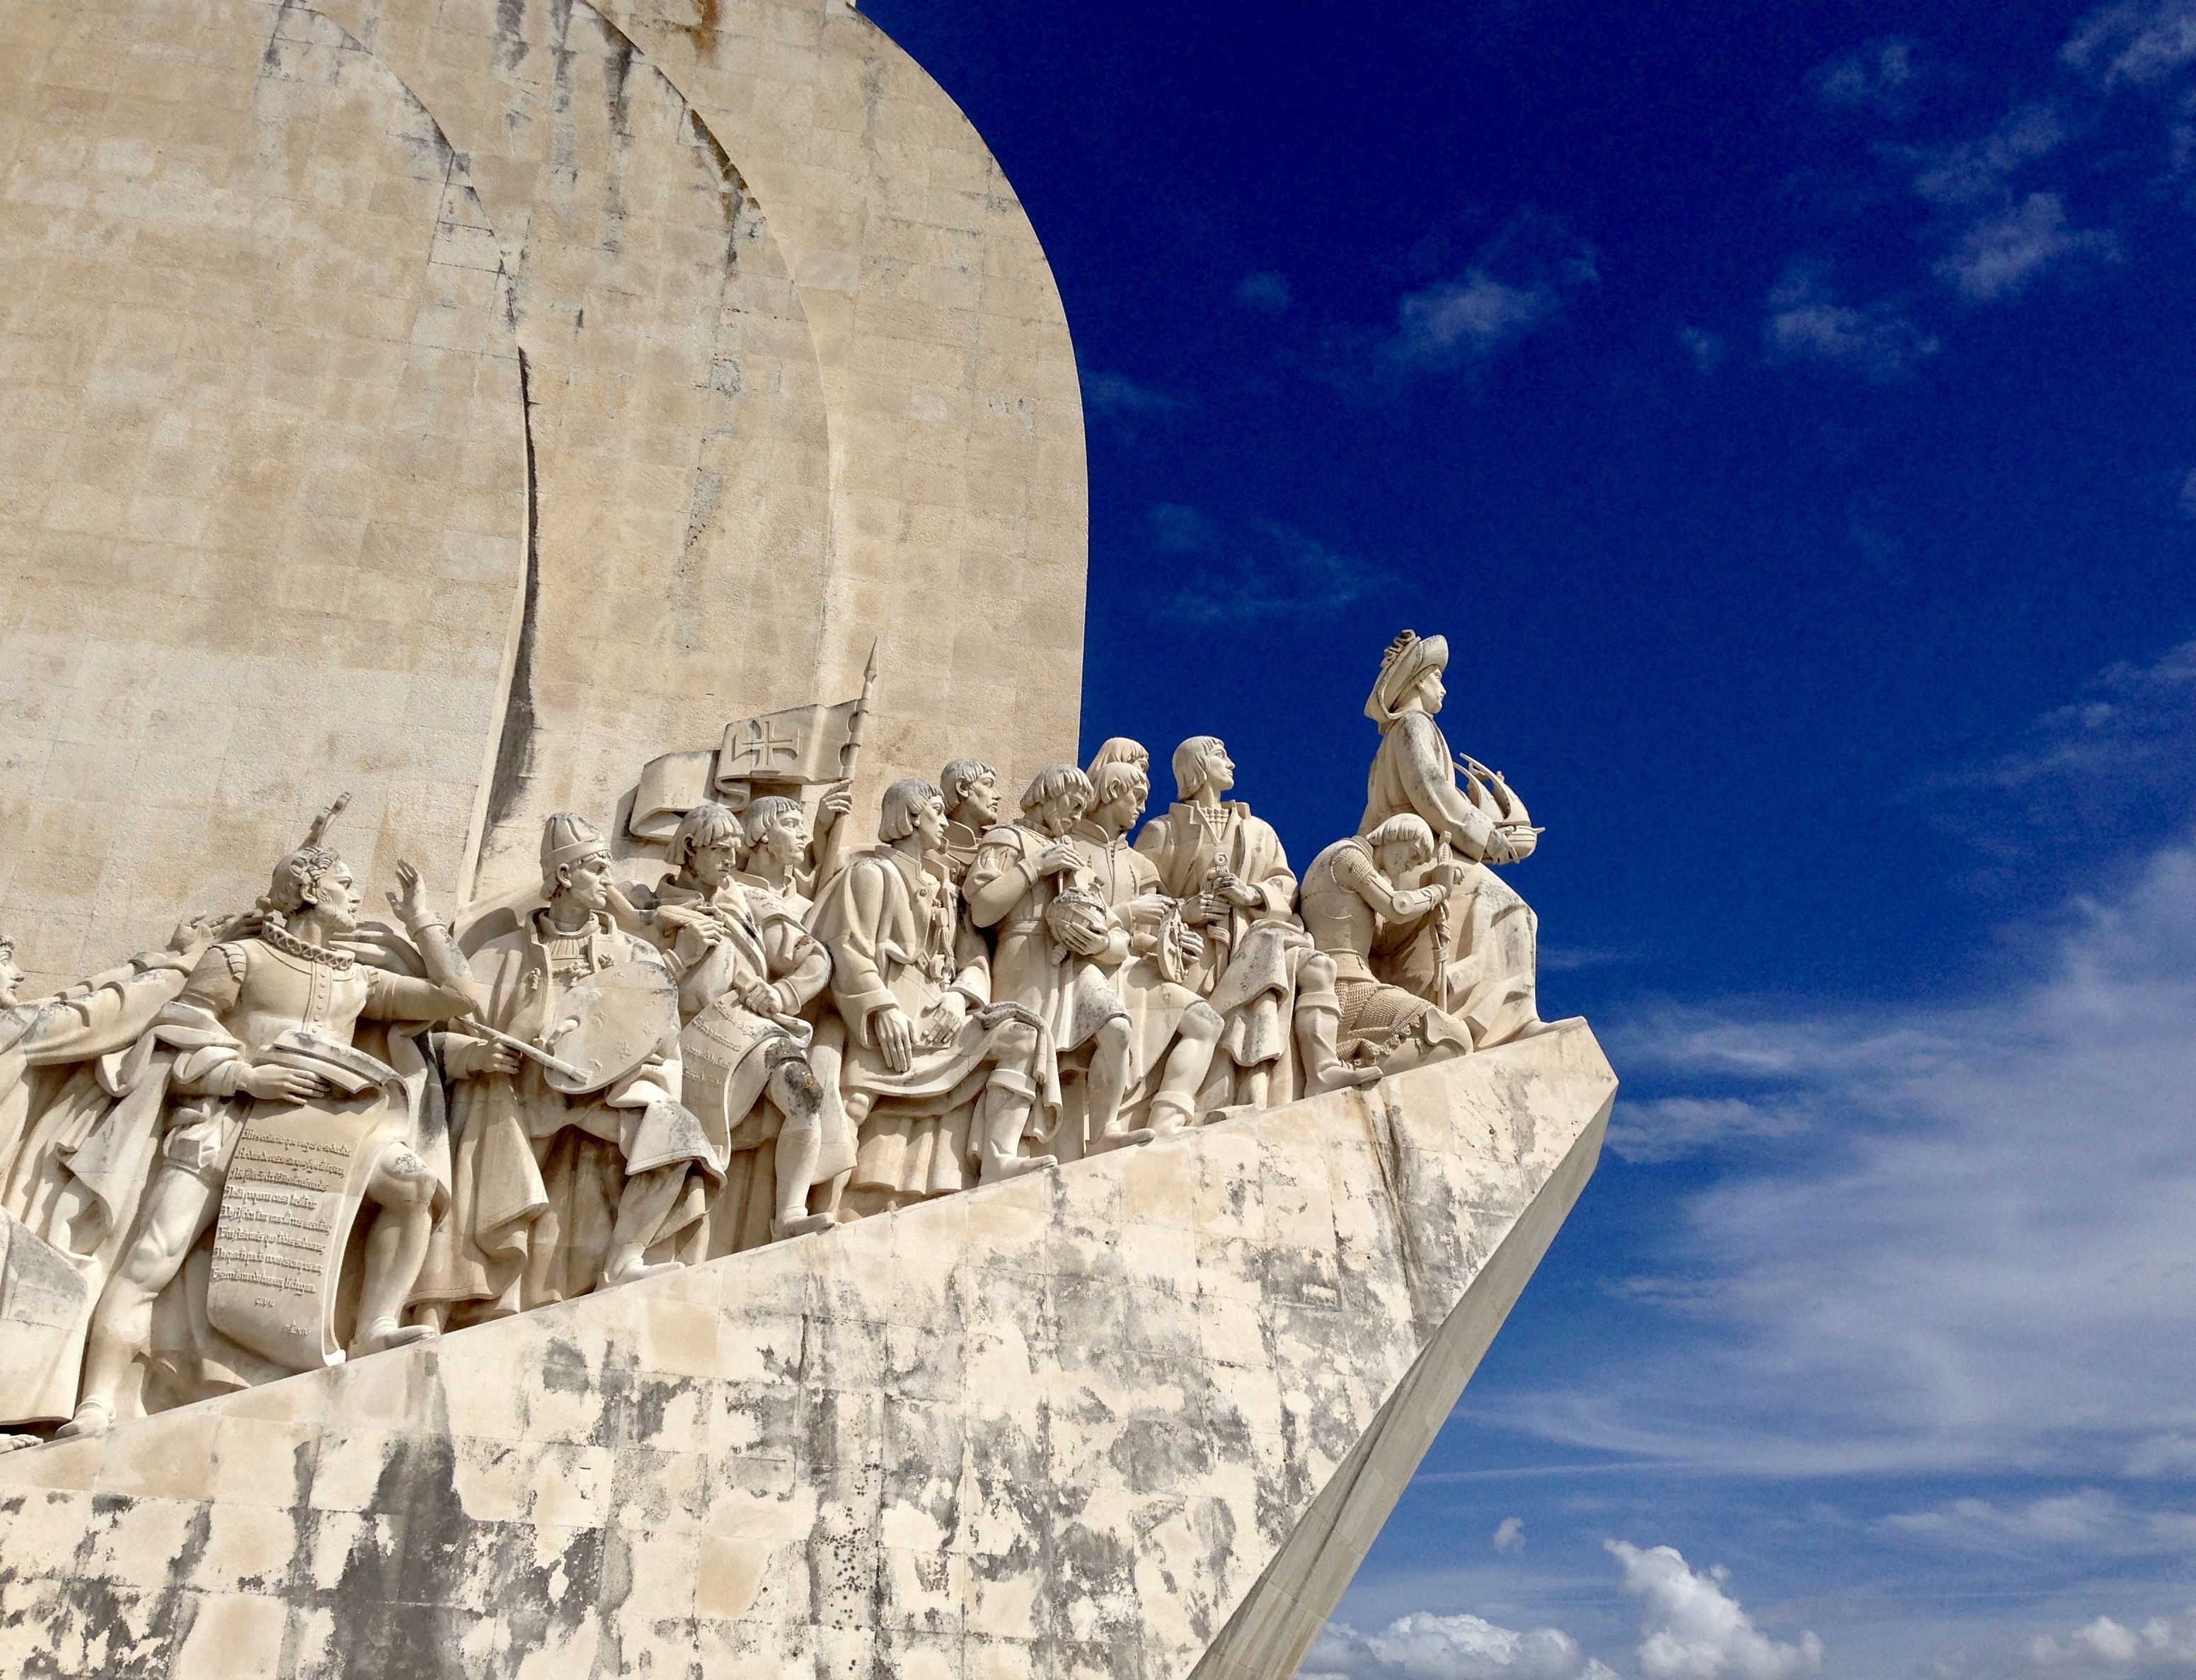
monument, statue, vehicle, landmark, tourism, sculpture, temple, lisbon, belem, ancient history, vasco da gama, monument to the discoveries